North Princeton Developmental Center

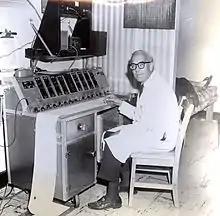
Professor Leonide Goldstein before his EEG recording Grass polygraph with the two Drohocki integrators above, located in Princeton's Neuropharmacology Dept., New Jersey Neuropsychiatric Institute (NJNPI) in 1965.

The North Princeton Developmental Center, formerly known as the New Jersey State Village for Epileptics, was a medical facility within Montgomery Township, Somerset County, New Jersey. The facility was home to a variety of mental health institutions throughout the years. In 2011, the former self-sustaining mental health village was slated for demolition to make space for a proposed county park. Demolition was completed in 2012 with plans to begin construction of the conceptual park in 2013. The facility garnered much notoriety over the past decades due to its "ghost town" appearance and mention in the popular book and periodical, "Weird N.J." Until its demolition, the former hospital was a popular place for "urban explorers" to explore, despite the buildings being unsafe (partially due to asbestos and lead paint contamination. Urban explorers were often met with resistance from law enforcement, as the site was prone to criminal activity, ranging from graffiti to arson. Prior to the demolition of the site, state and local governments have both made reasonable attempts to keep trespassers out, for example by sealing the entrances and windows of the property, though these methods proved to be relatively ineffective.